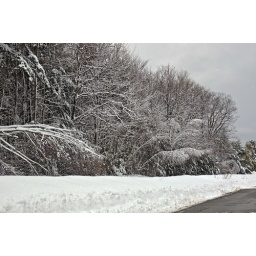
Birch trees bent over from the weight of the snow, over the train tracks.